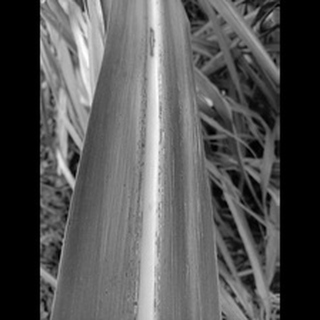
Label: sugarcane_rust